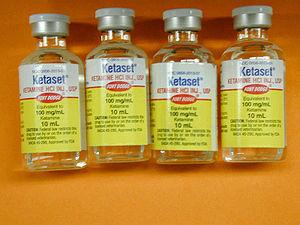
La kétamine est un psychotrope utilisé comme anesthésique général. Elle est aussi employée comme analgésique, sédatif, en traitement des douleurs chroniques, et en médecine vétérinaire. Elle doit absolument être évitée en post-opératoire. En effet, en tant qu’inhibiteur de l’acide glutamique, elle ralentit le drainage lymphatique des tissus mous, ce qui peut augmenter la douleur après la prise alors que la kétamine l’avait brièvement atténuée, la guérison s’en trouve considérablement retardée voire empêchée, elle peut provoquer des états fébrile intermittents en cas d’abus chronique.
Les arylcyclohexylamines, aussi appelées arylcyclohexamines ou arylcyclohexanamines, sont une famille de composés chimiques utilisés en pharmacologie et comme drogues de synthèse.